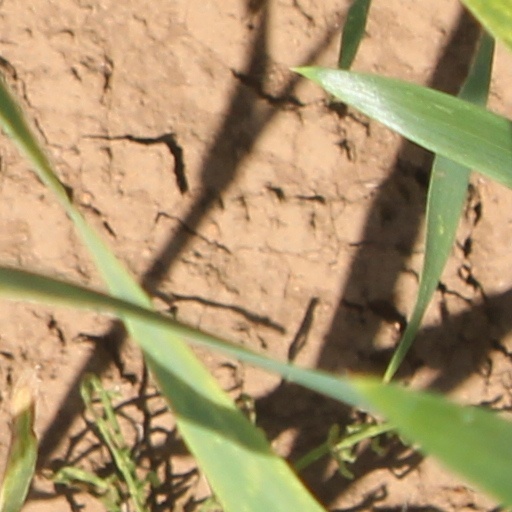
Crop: wheat